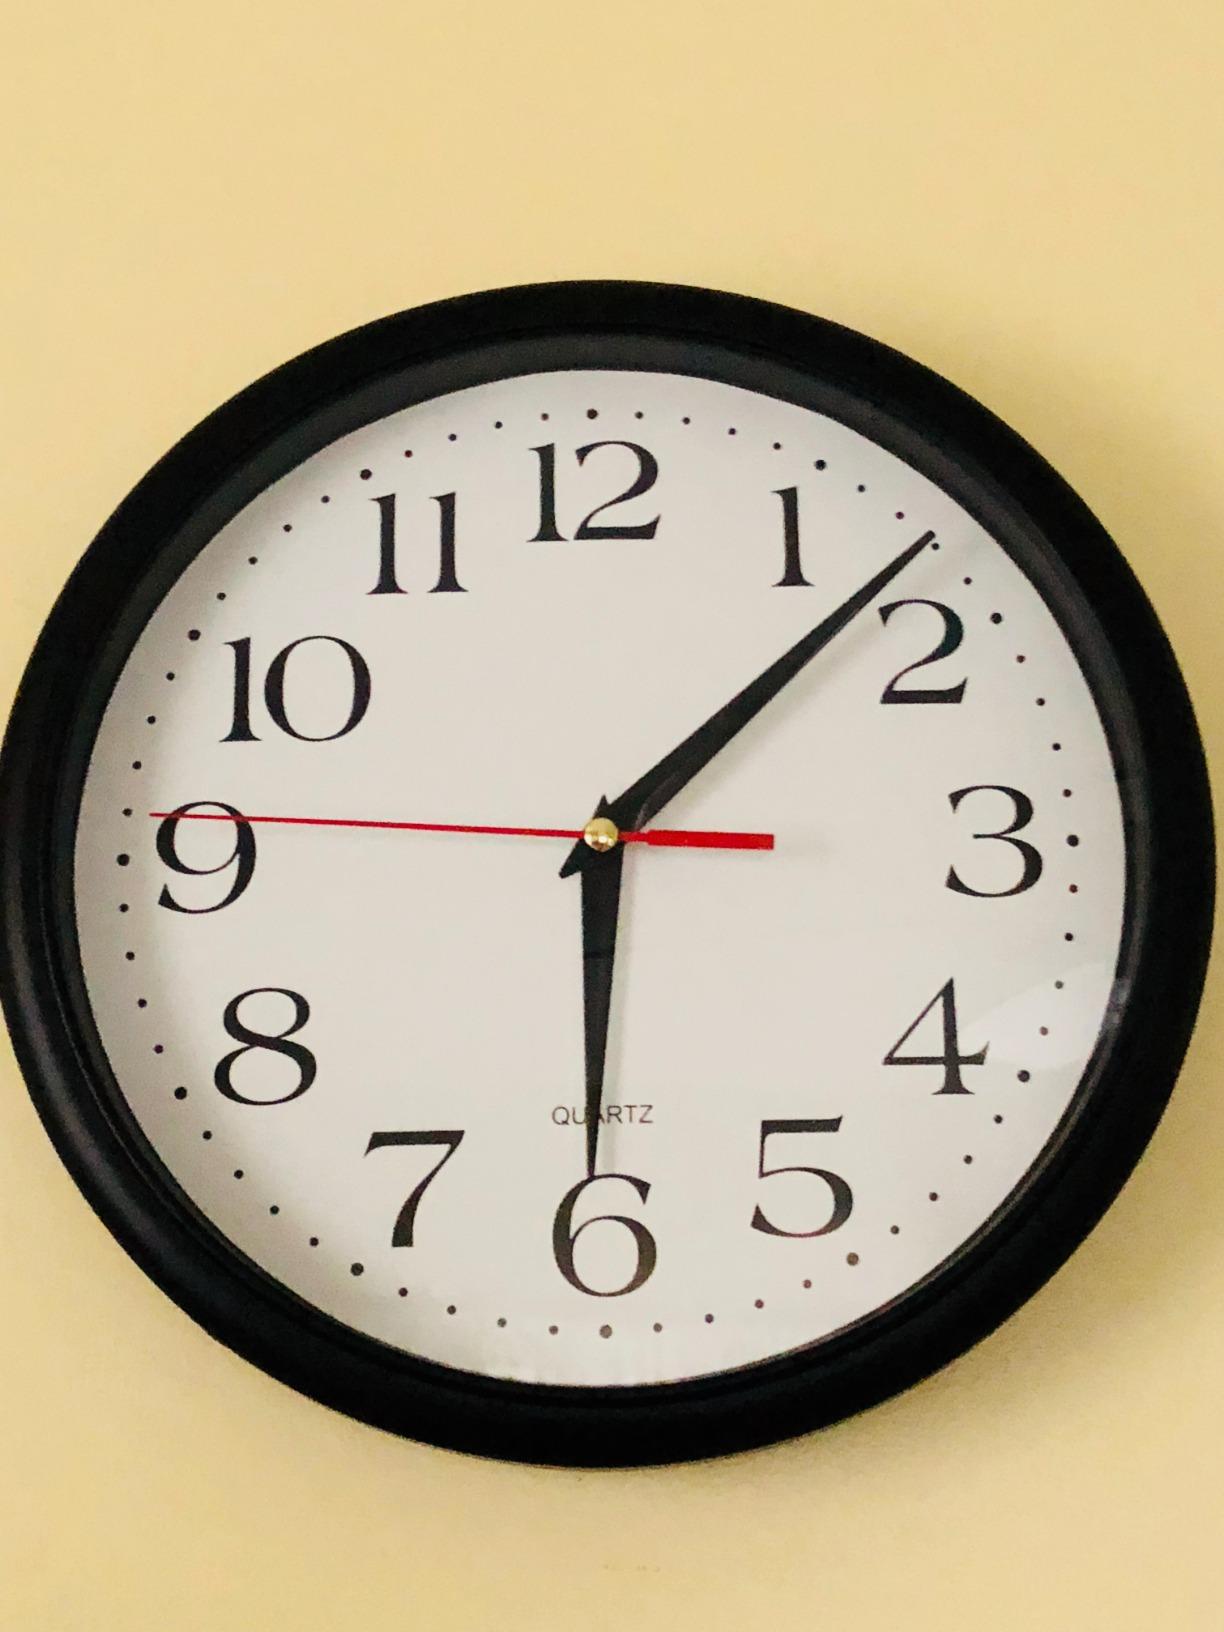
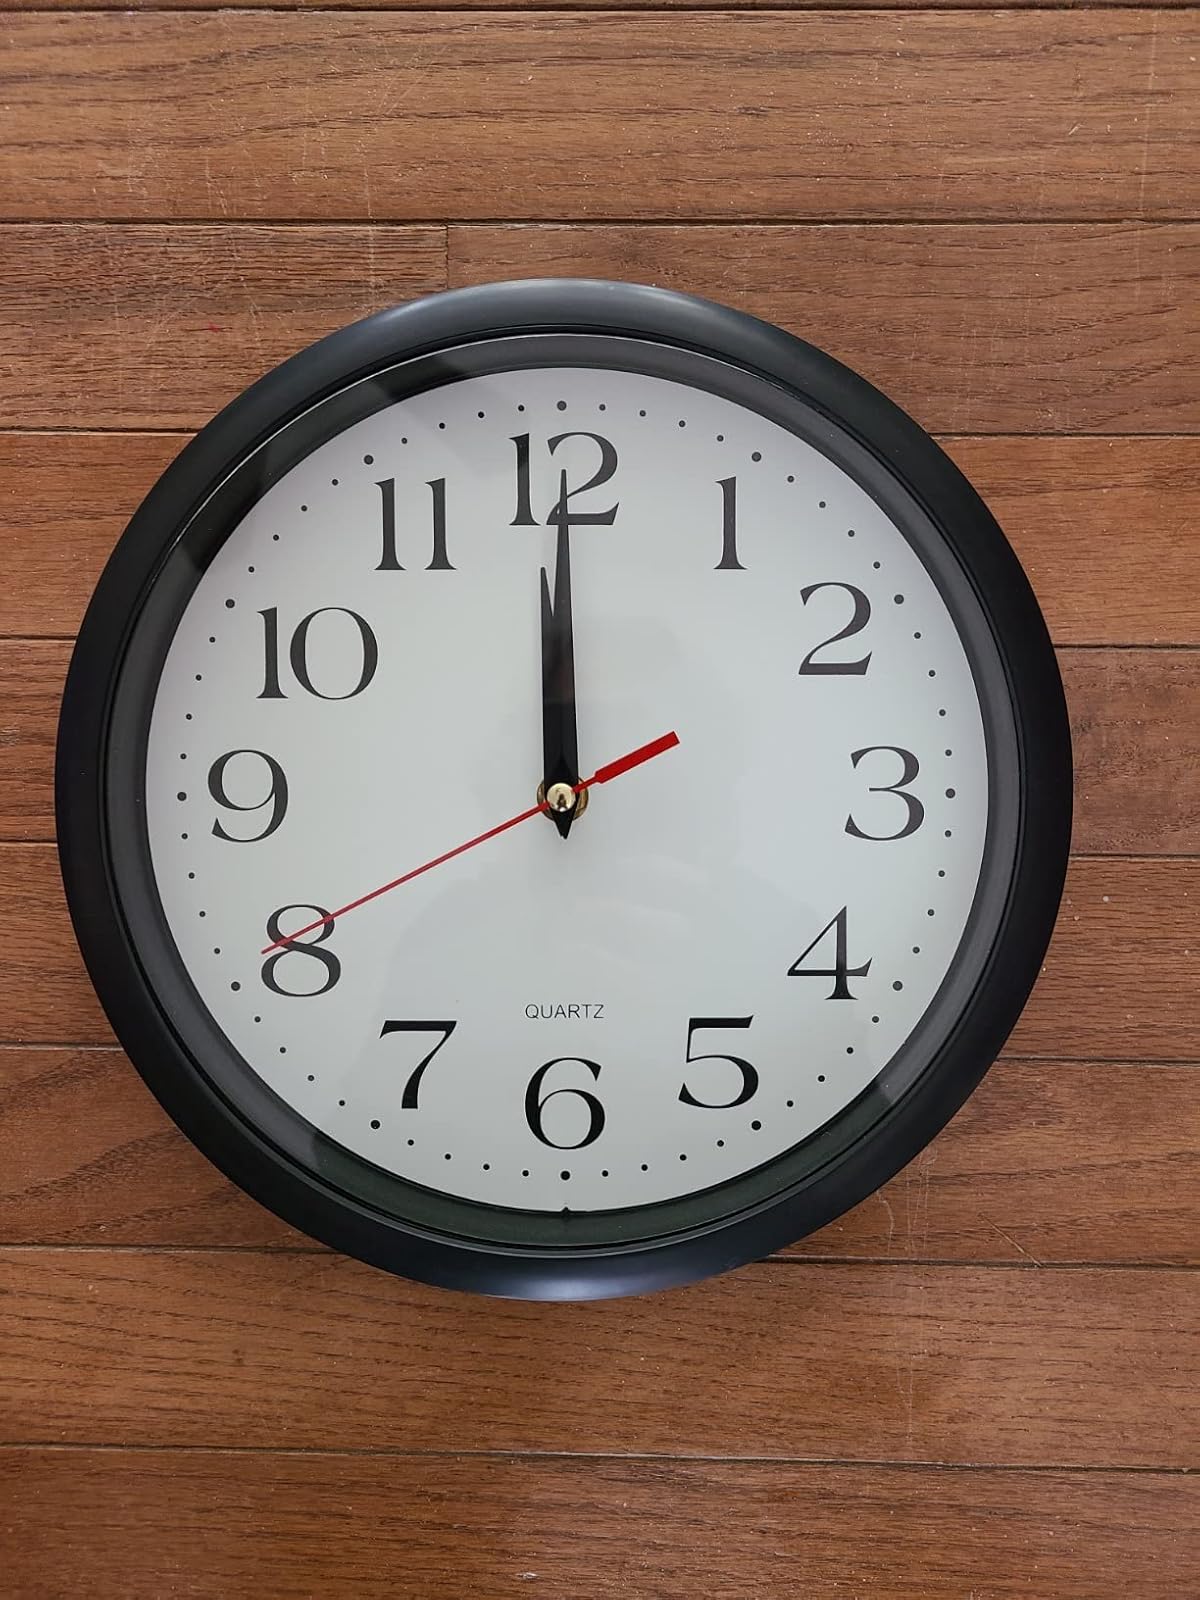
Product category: clock
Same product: yes